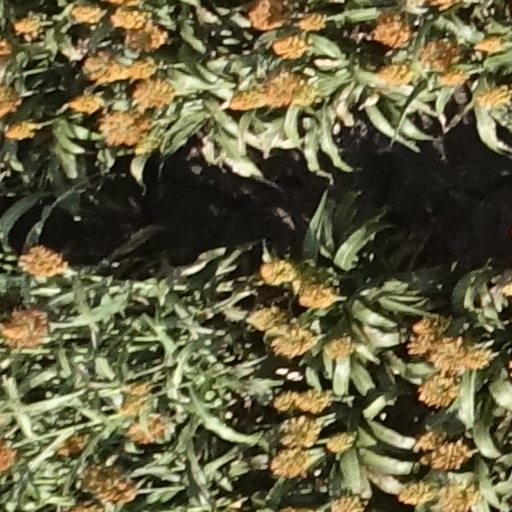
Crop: sorghum